Kalākaua Park

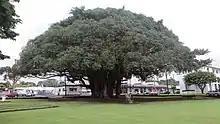
Banyan tree at Kalakaua Park

The area was originally the site of the first Christian Mission in the area known as Waiakea Mission Station-Hilo Station in 1825; the missionaries had originally established their site on the seasonal flood plain of the Wailuku River, but they moved at the urging of Queen Kaahumanu. The land was ceded to the territorial government by King Kamehameha in 1848. Later, a grass house was built and served as the home of Sheriff J. H. Coney until he built a new house across King (now Kalakaua) Street in 1858, a site presently occupied by the East Hawaii Cultural Center (EHCC, a building completed in 1932 and previously used as the old police station and county courthouse). Coney's grass house was replaced by a prefabricated wooden courthouse built by a company in Bangor, Maine, which was erected in 1868; Queen Emma and King David Kalakaua read proclamations from the courthouse lanai, commemorated by a sundial erected in the former courthouse's courtyard in 1877 which is still present in the park.